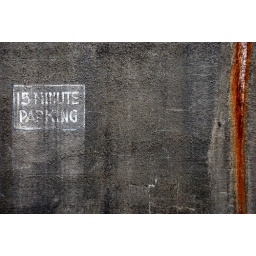
15-Minute Parking sign painted on cement wall in McKinney Texas